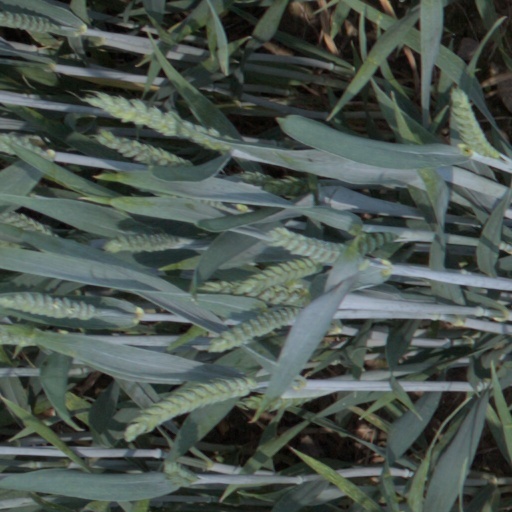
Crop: wheat